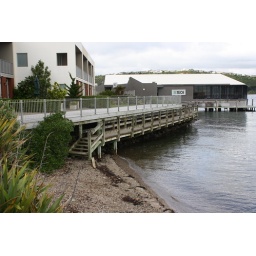
Route around Greta Point - scope for boardwalk from road across beach